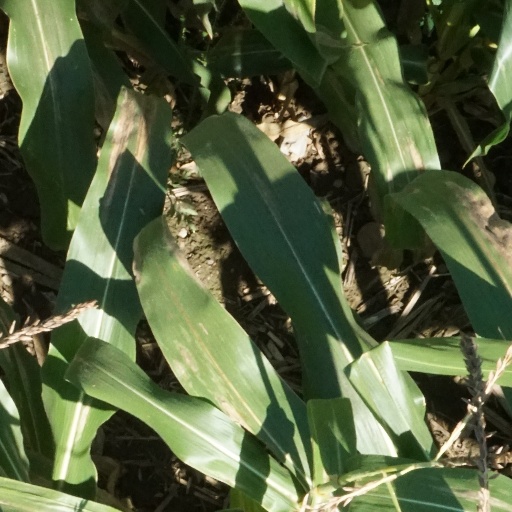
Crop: maize; corn